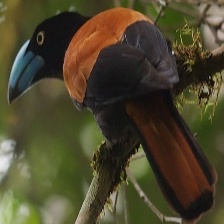
Species: HELMET VANGA
Scientific name: EURYCEROS PREVOSTII